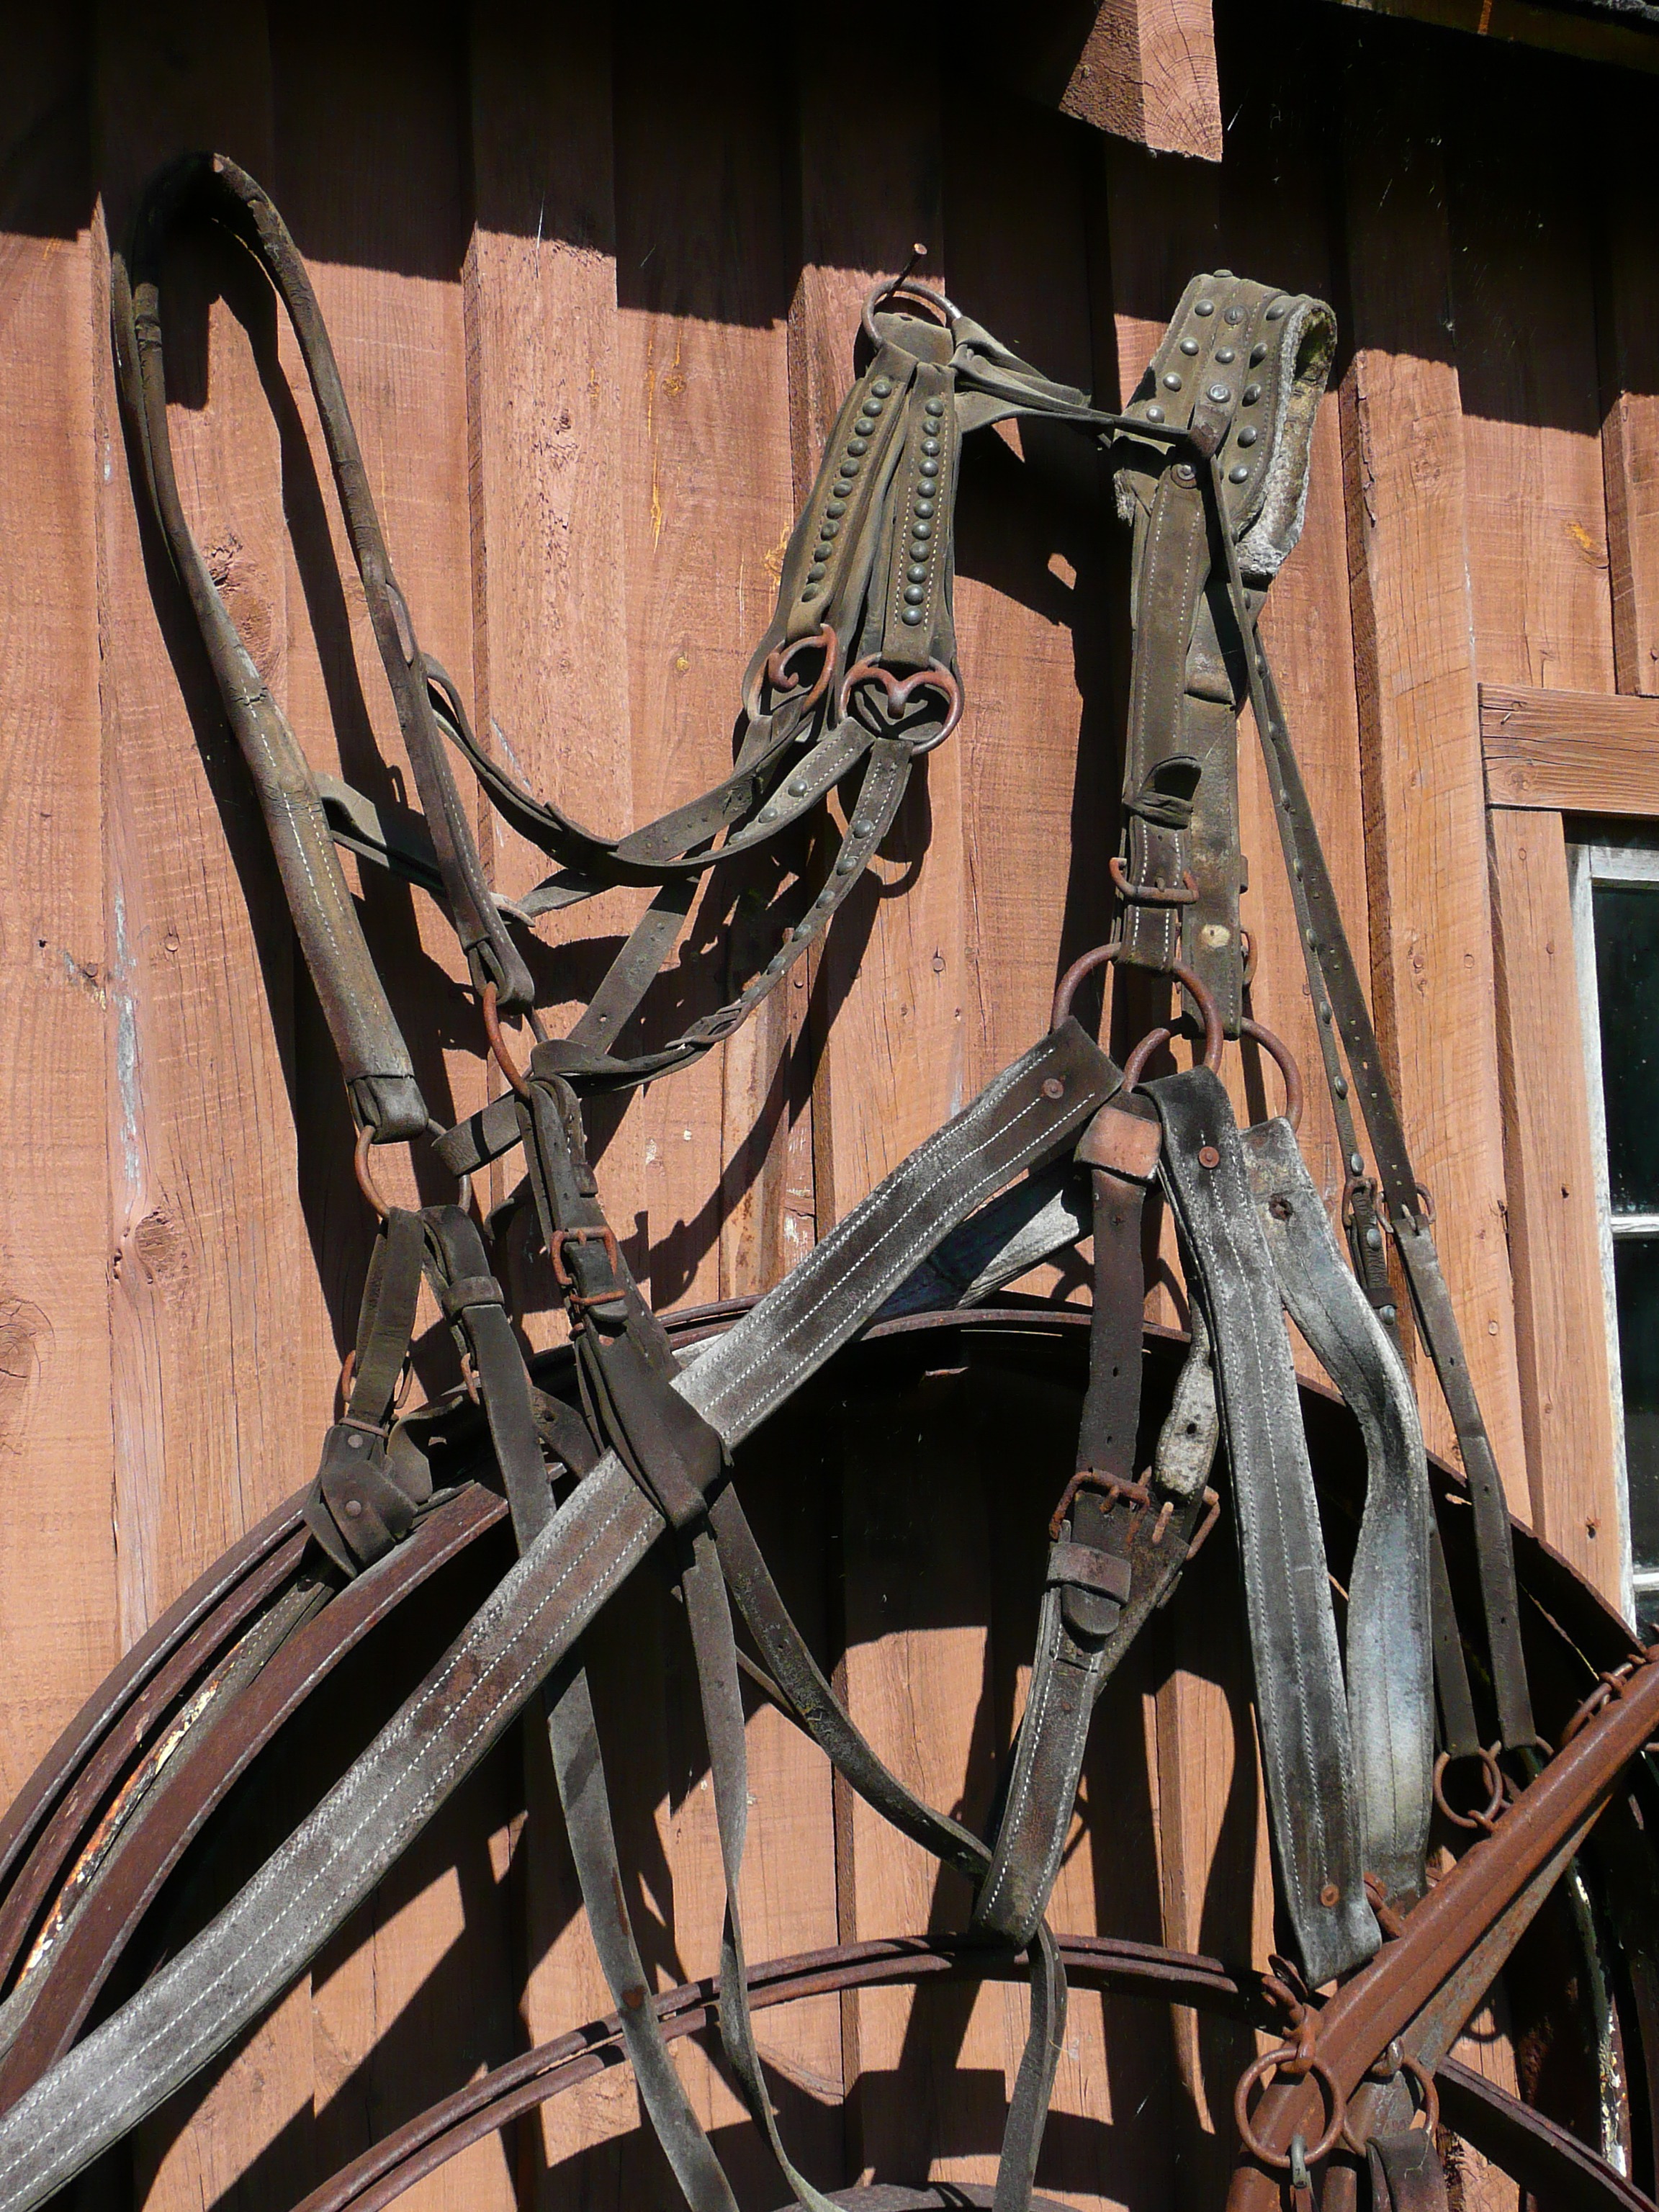
wood, wheel, bicycle, vehicle, horse, material, sports equipment, mountain bike, bridle, canada, harness, iron, manitoba, bicycle frame, steinbach, road bicycle, horse tack, mennonite heritage village, livestock harness